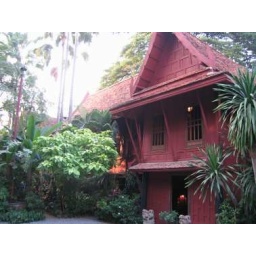
The red varnish prevents the wooden structures rotting in the extreme humidity.